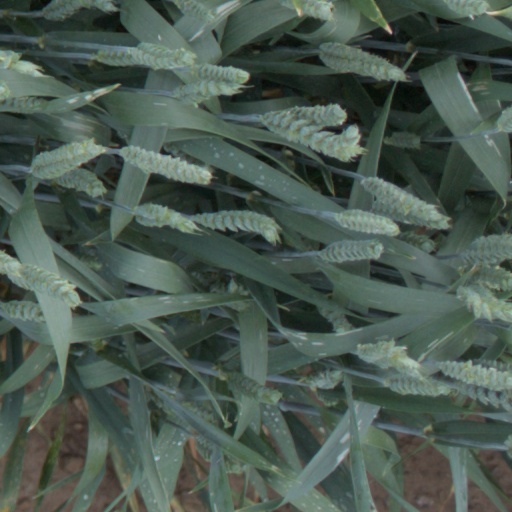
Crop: wheat